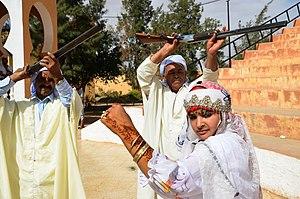
Danseurs de Ouled Nail, en Algérie